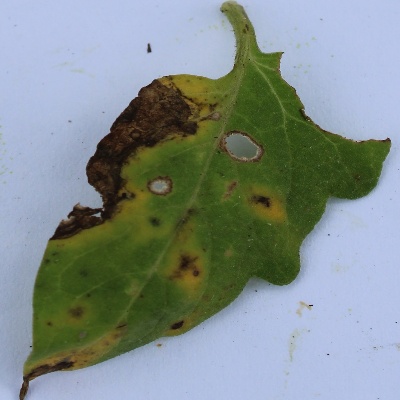
Crop: Tomato
Condition: leaf blight